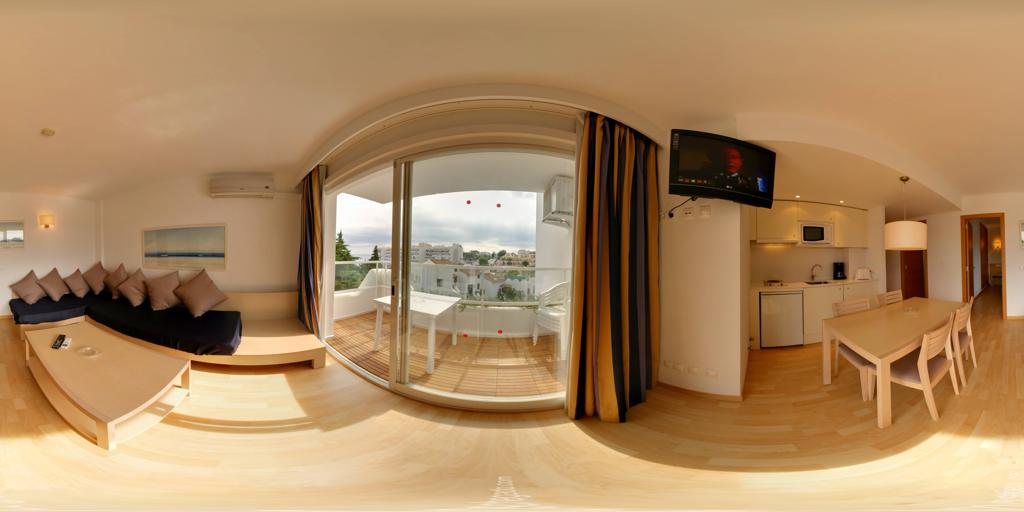
Referred object: the white air conditioner above the painting

Referred object: turn left to find the sofa

Referred object: the dining chair opposite the sofa